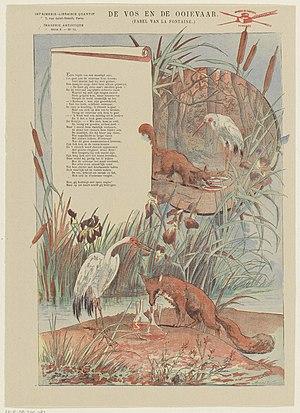
Le Renard et la Cigogne est la dix-huitième fable du livre I de Jean de La Fontaine situé dans le premier recueil des Fables de La Fontaine, édité pour la première fois en 1668. Cette fable est constituée de deux parties : la cigogne tombe dans le piège du renard, puis le renard tombe dans son propre piège cette fois-ci tendu par la cigogne. La morale est : Trompeurs, c'est pour vous que j'écris : Attendez vous à la pareille.